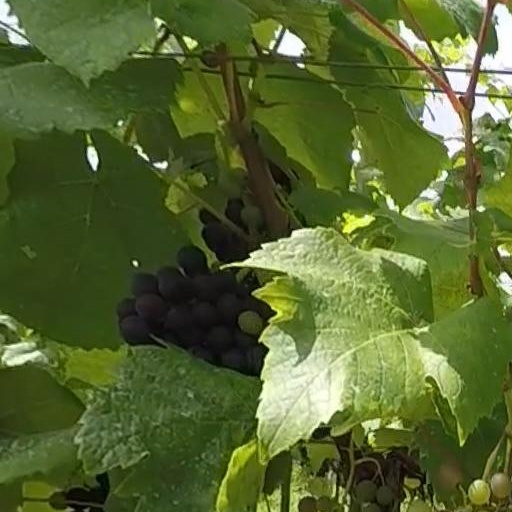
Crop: grape